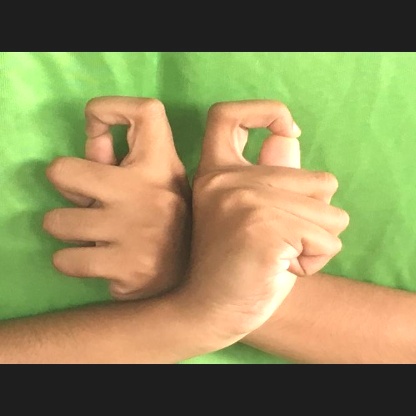
Mudra: Berunda